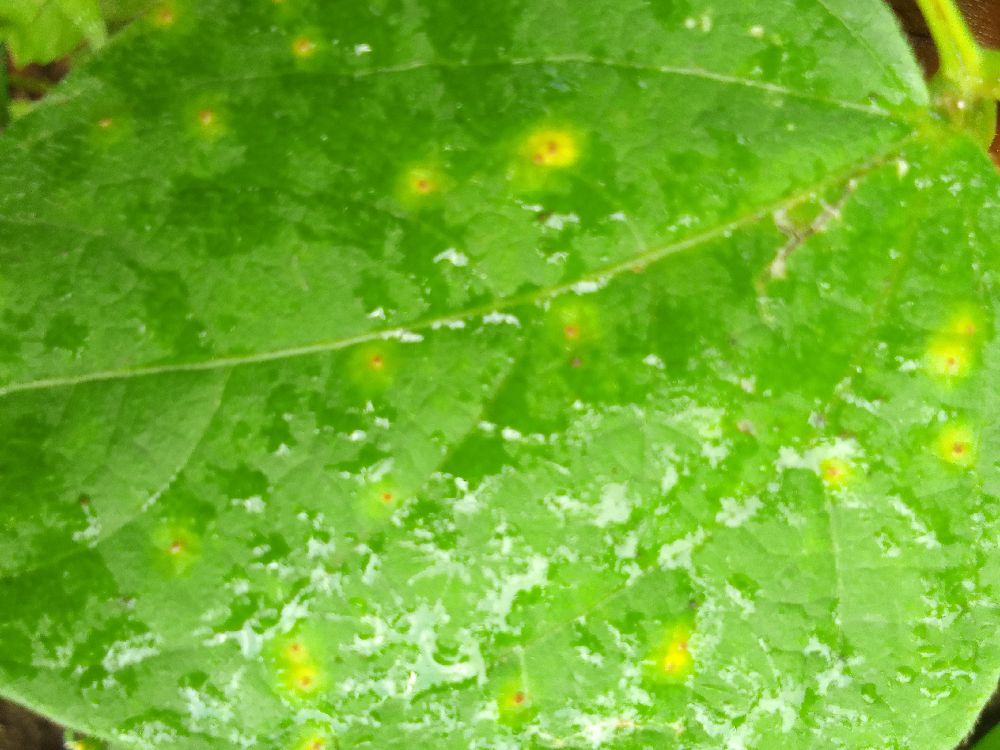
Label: rust